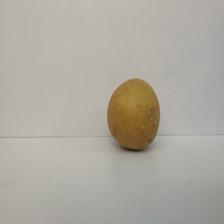
Size: Large